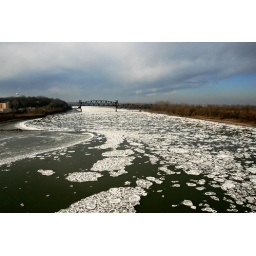
The currents on the river form interesting patterns as the water freezes, seen here near to far.